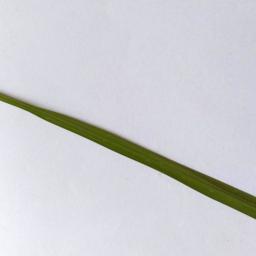
Label: Rice___Healthy